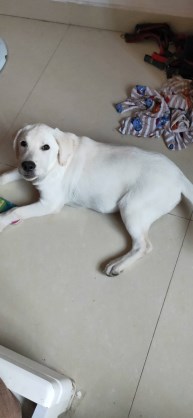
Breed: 3580-n000122-Labrador_retriever